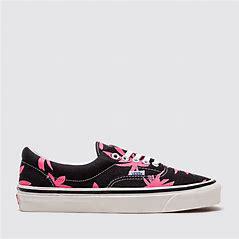
Brand: Vans
Model: Era 95 DX